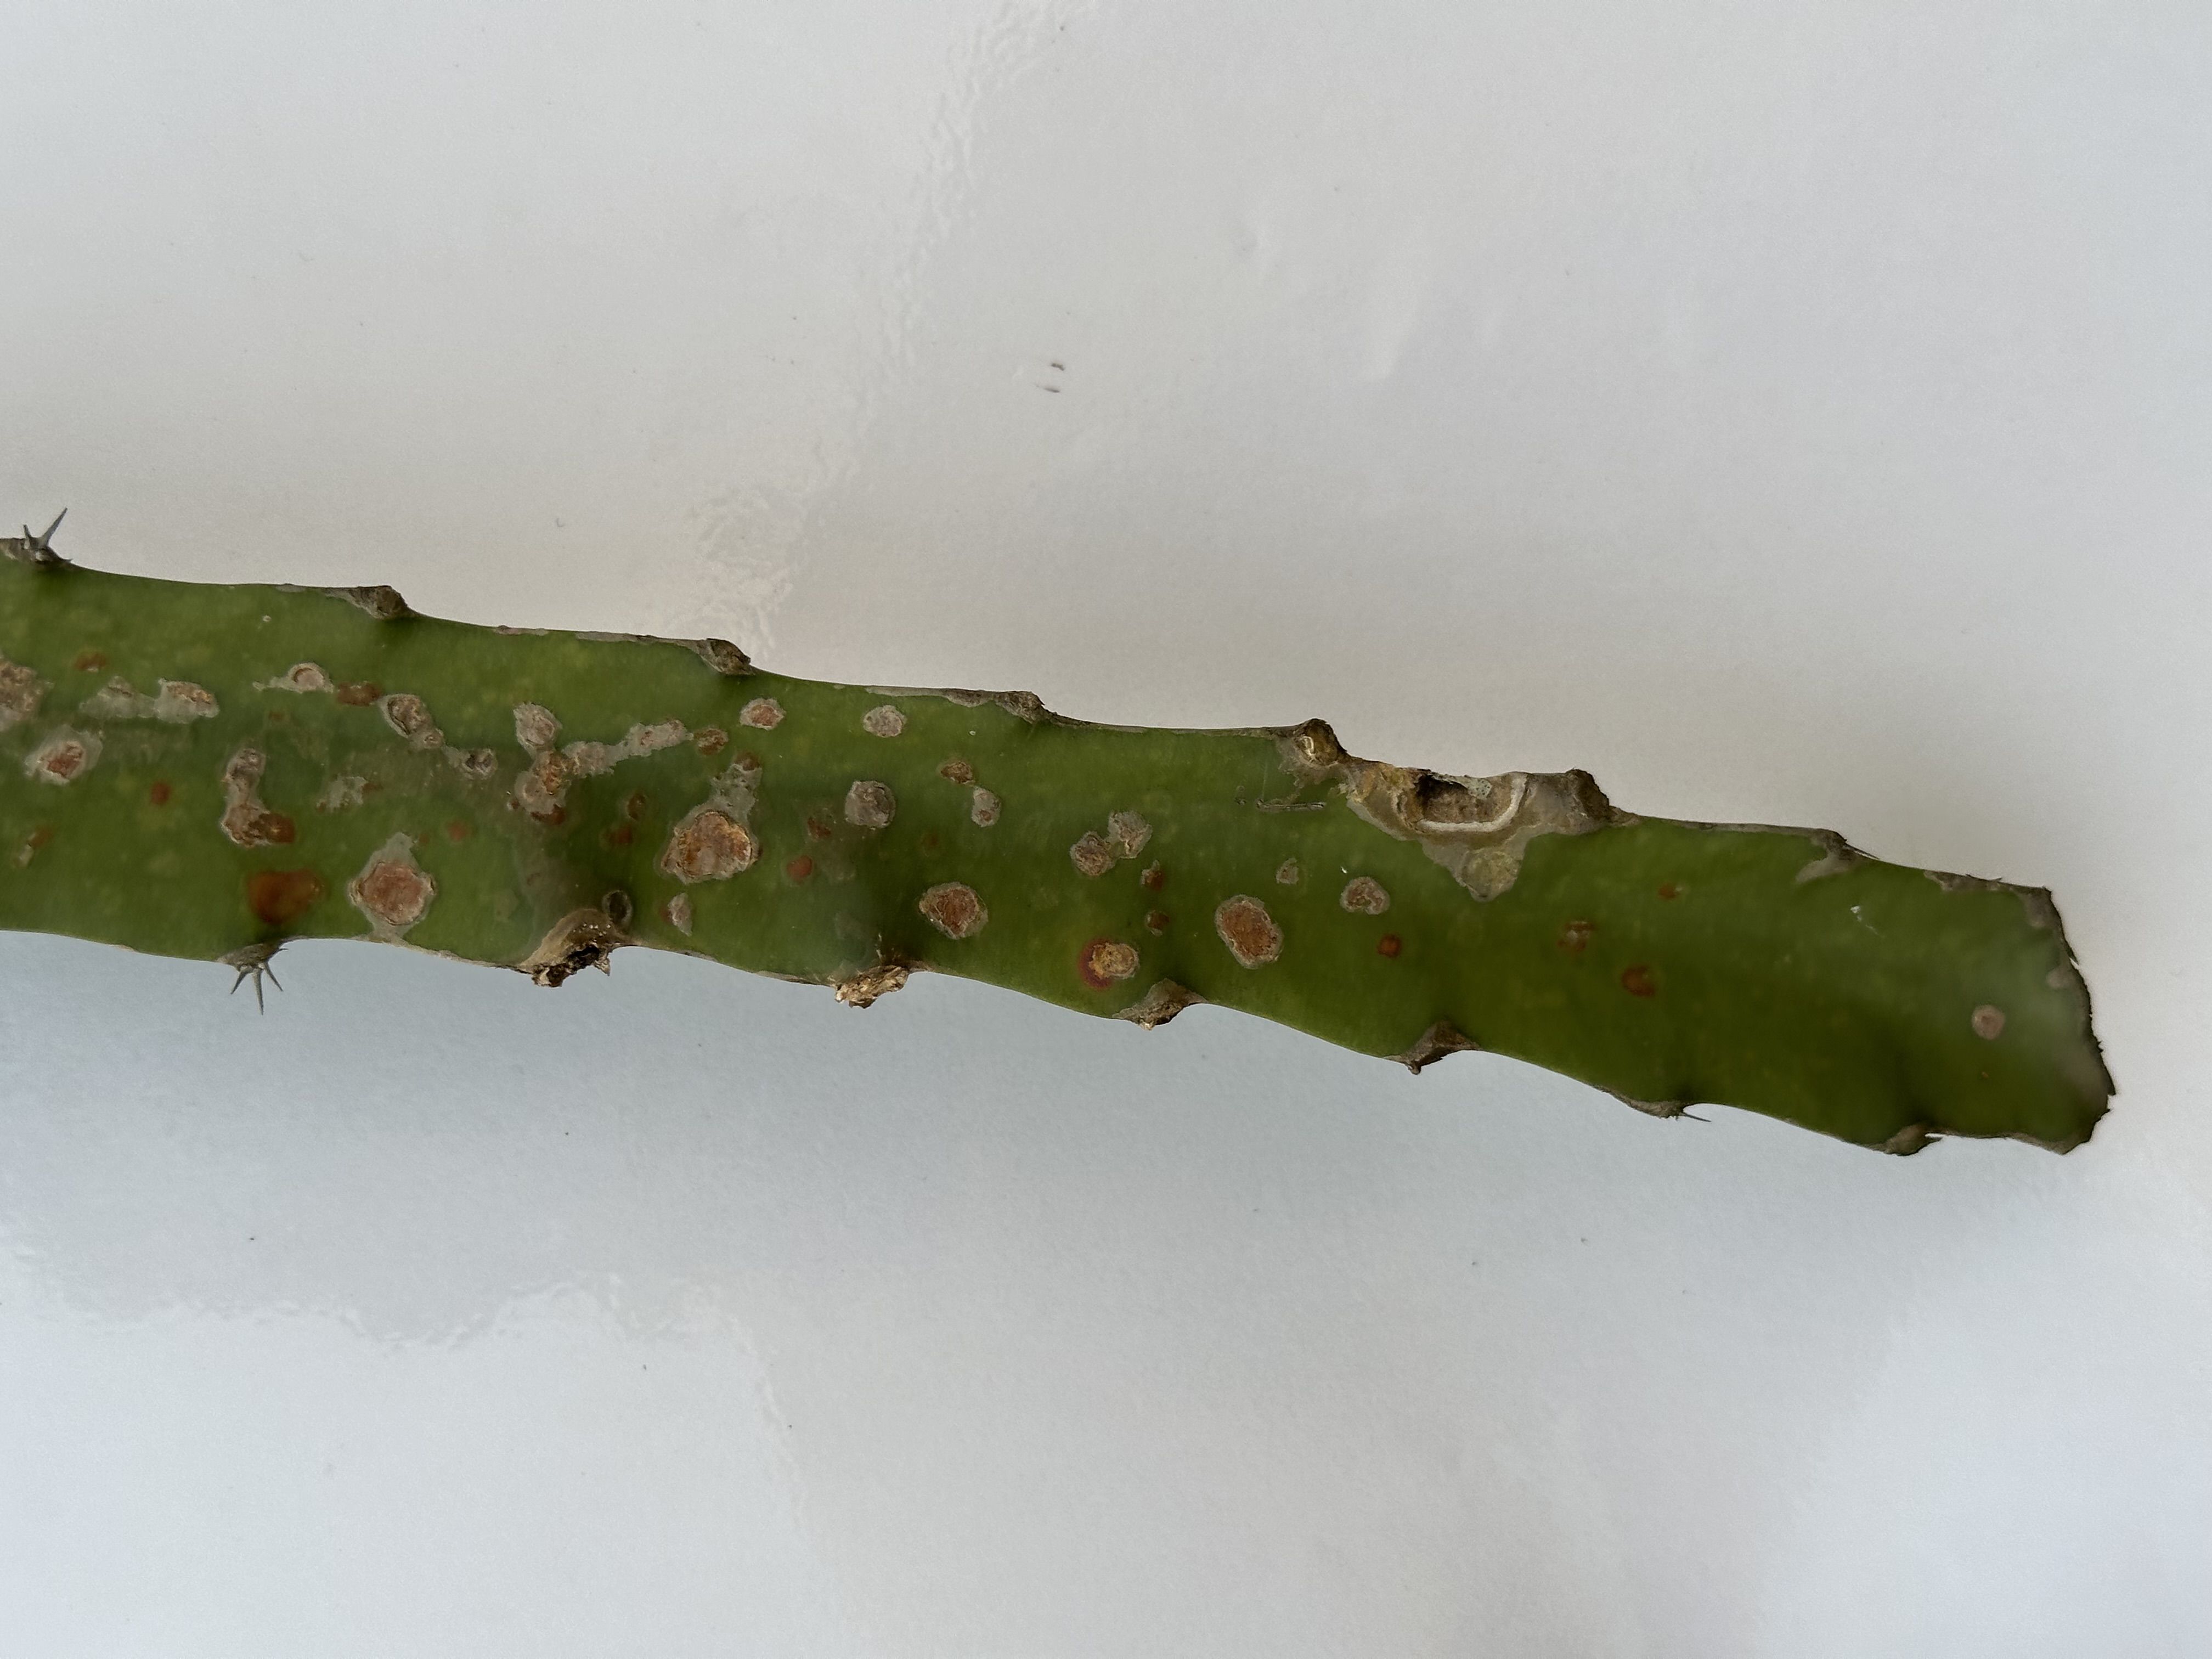
Label: Bad leaf